Marie Wilson (journalist)

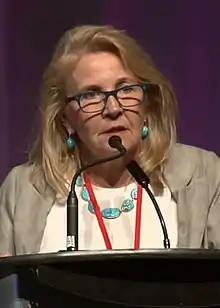
Wilson in 2015

use both this parameter and |birth_date to display the person's date of birth, date of death, and age at death) -->